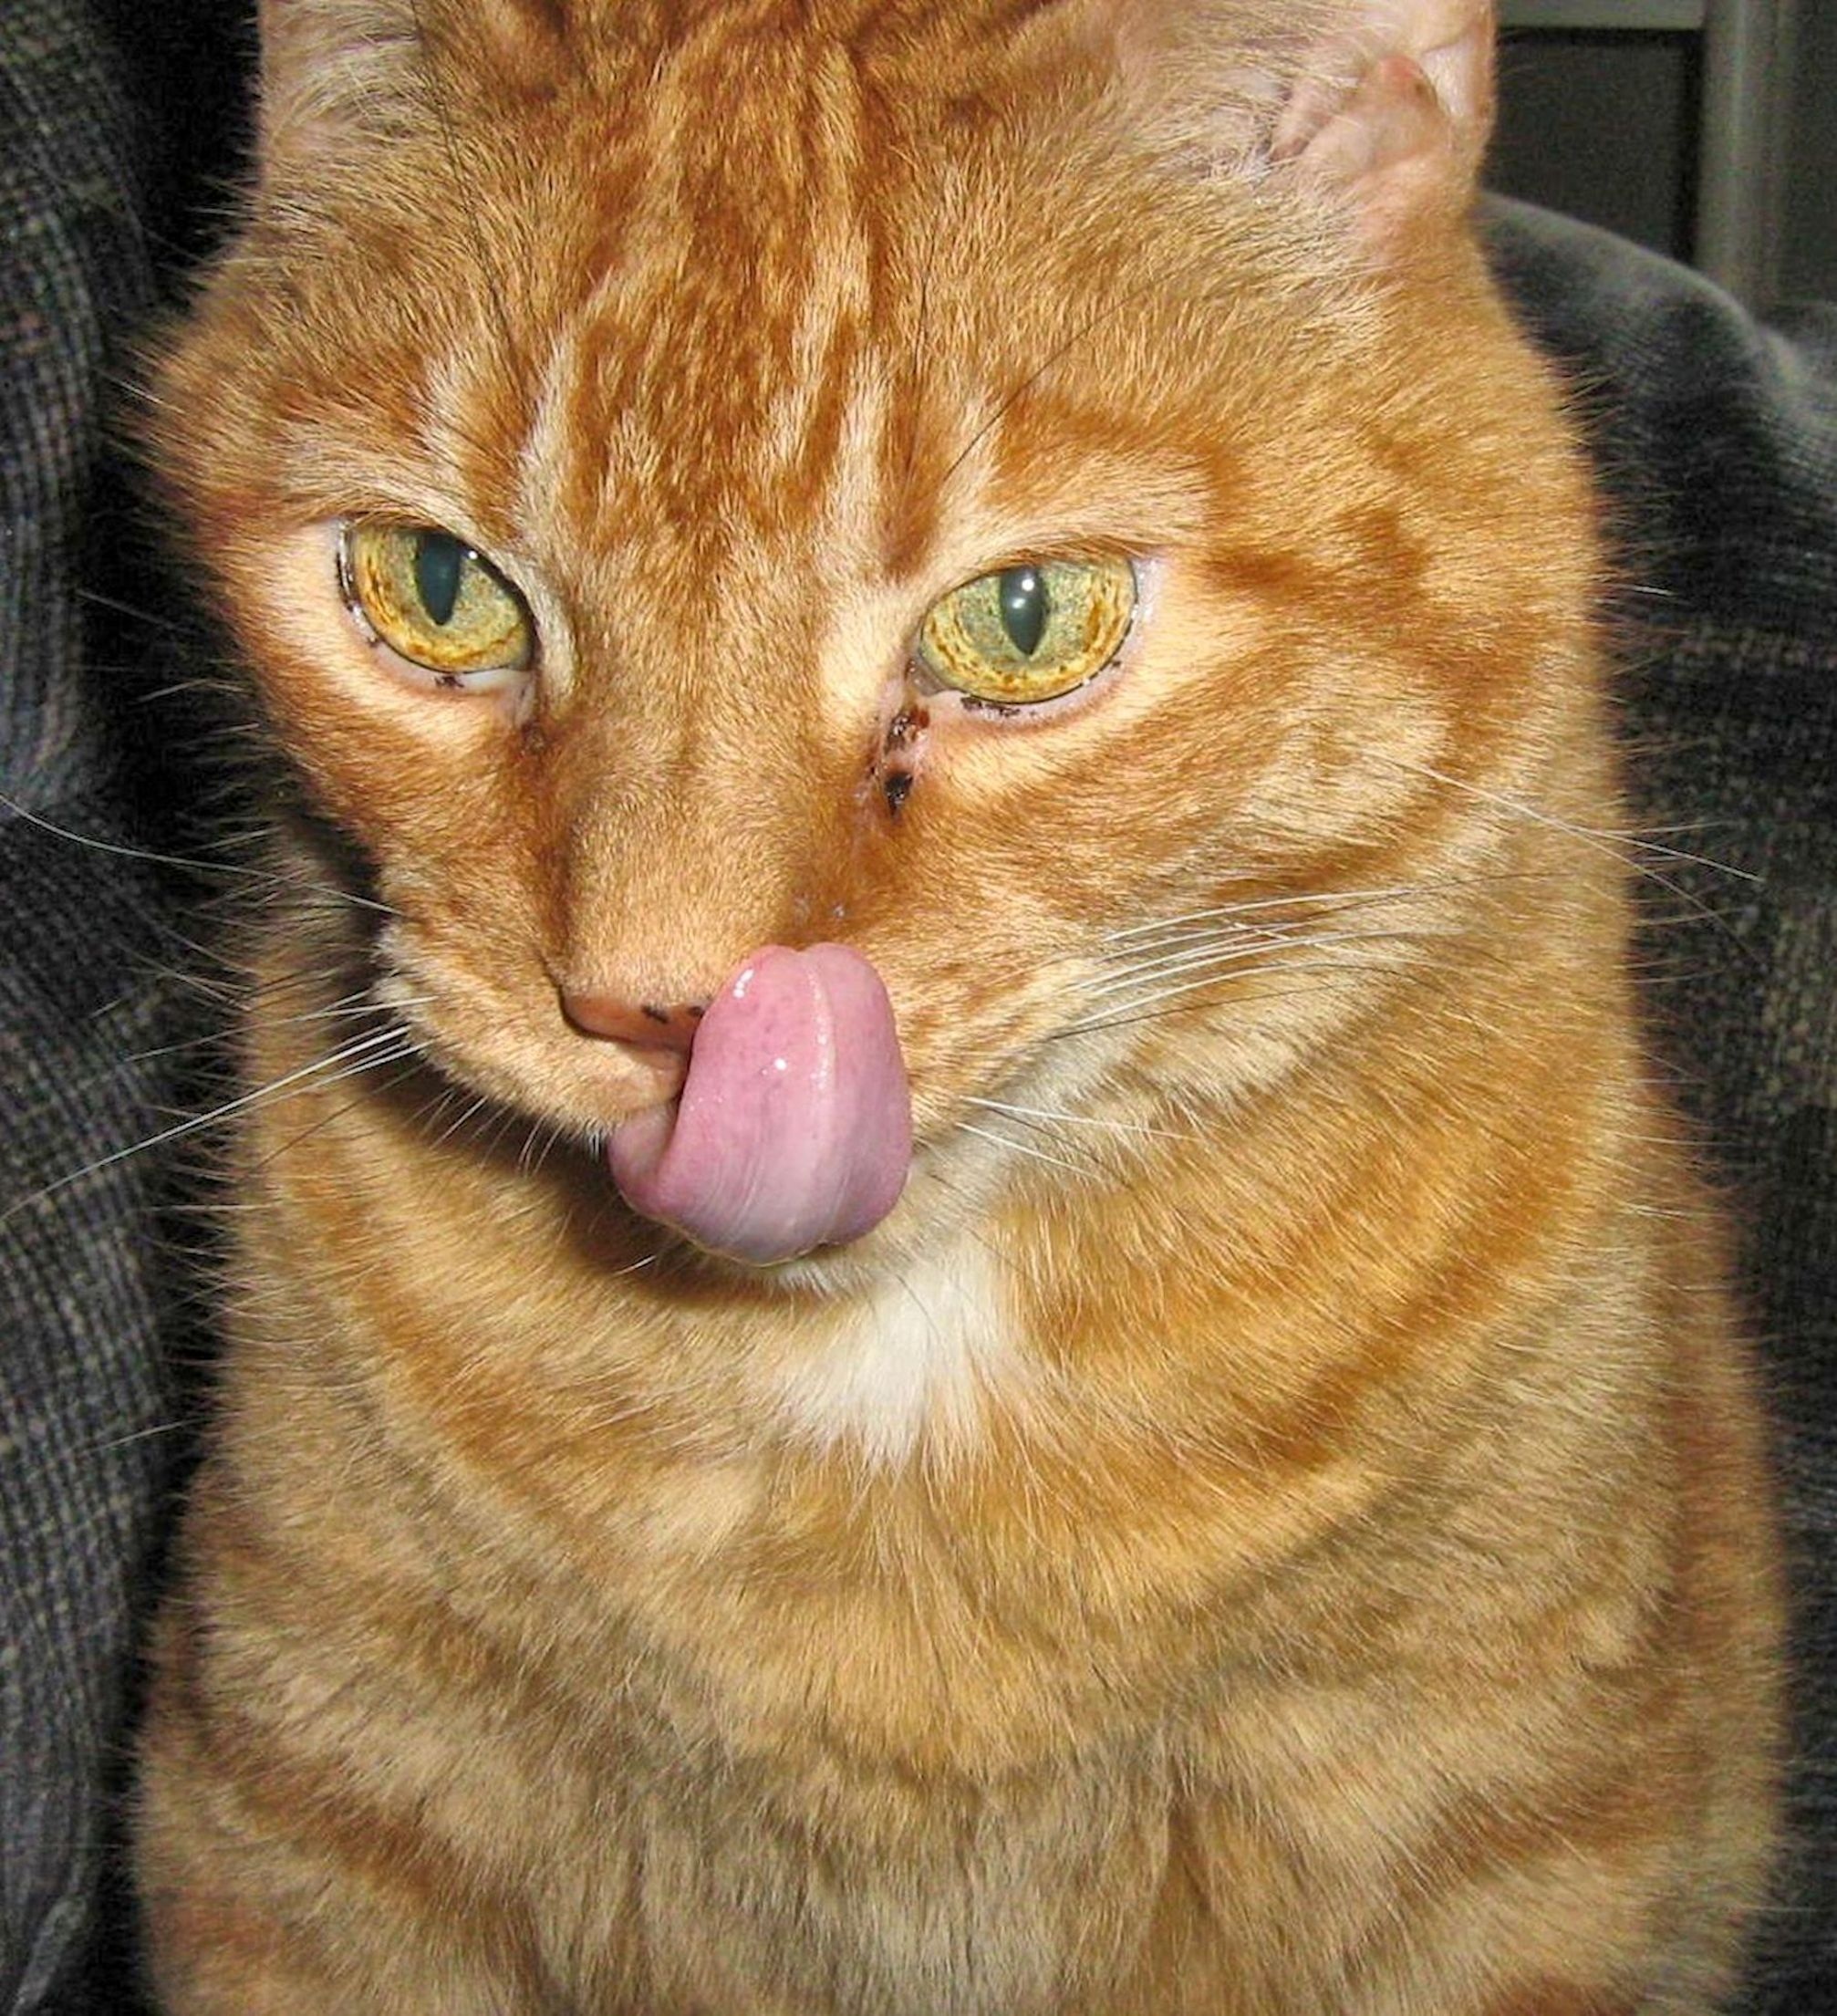
kitten, cat, feline, mammal, fauna, close up, nose, whiskers, snout, vertebrate, domestic, tabby cat, european shorthair, ginger cat, wild cat, small to medium sized cats, cat like mammal, domestic short haired cat, pixie bob, rusty spotted cat, short haired